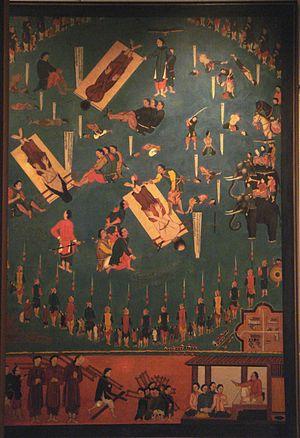
Les Martyrs du Viêt-Nam, André Dung-Lac et ses compagnons, également connus sous le nom de Martyrs du Tonkin, de Martyrs de l'Annam, ou de Martyrs de l'Indochine, sont des saints du calendrier catholique romain canonisés par le pape Jean-Paul II. Le 19 juin 1988, des milliers de Vietnamiens d'outre-mer venus du monde entier se sont réunis à la basilique Saint-Pierre de Rome pour la célébration de la canonisation de 117 martyrs vietnamiens, un événement présidé par Mᵍʳ Van Tran Hoai. Leur mémoire est célébrée le 24 novembre.